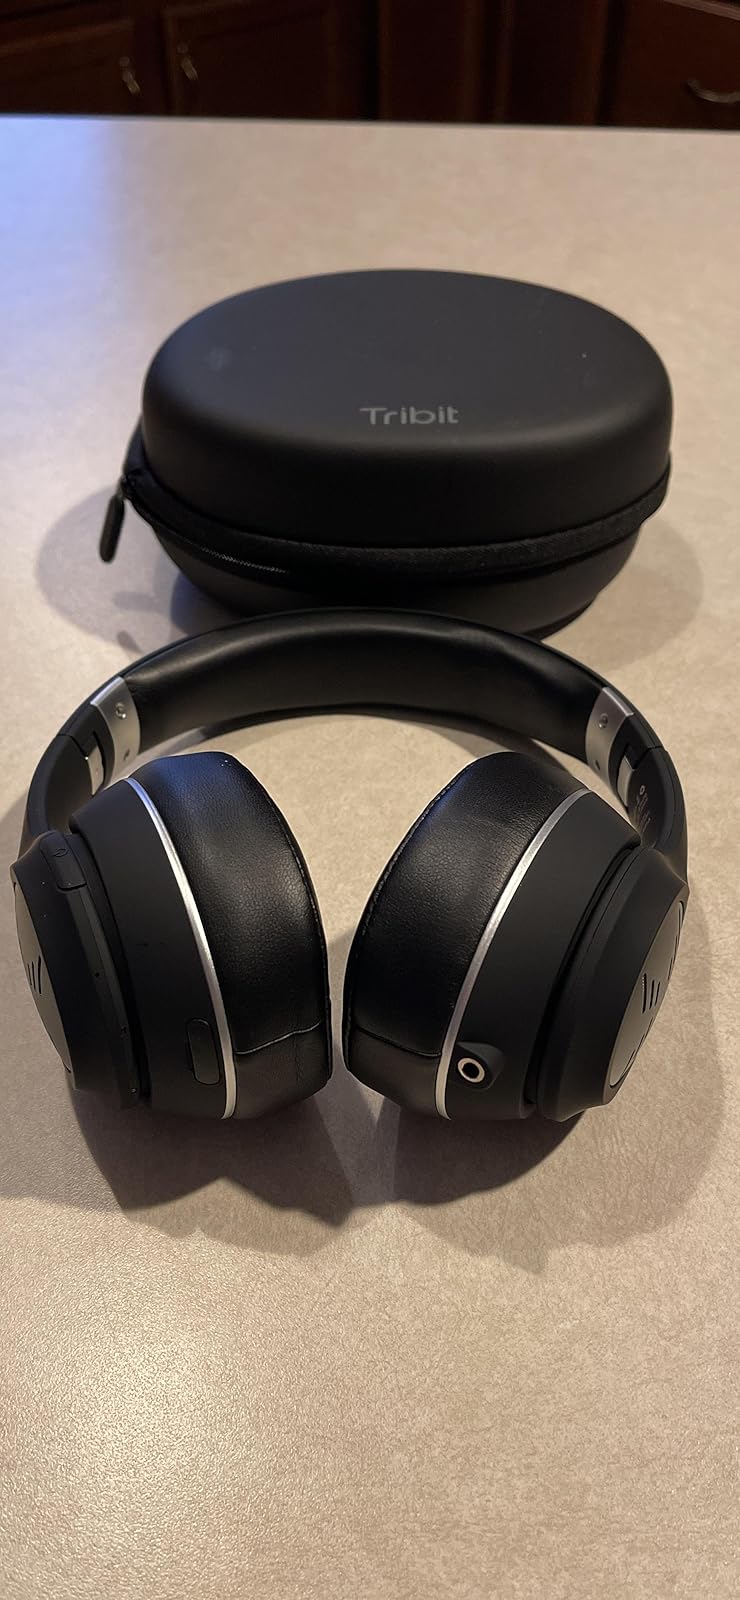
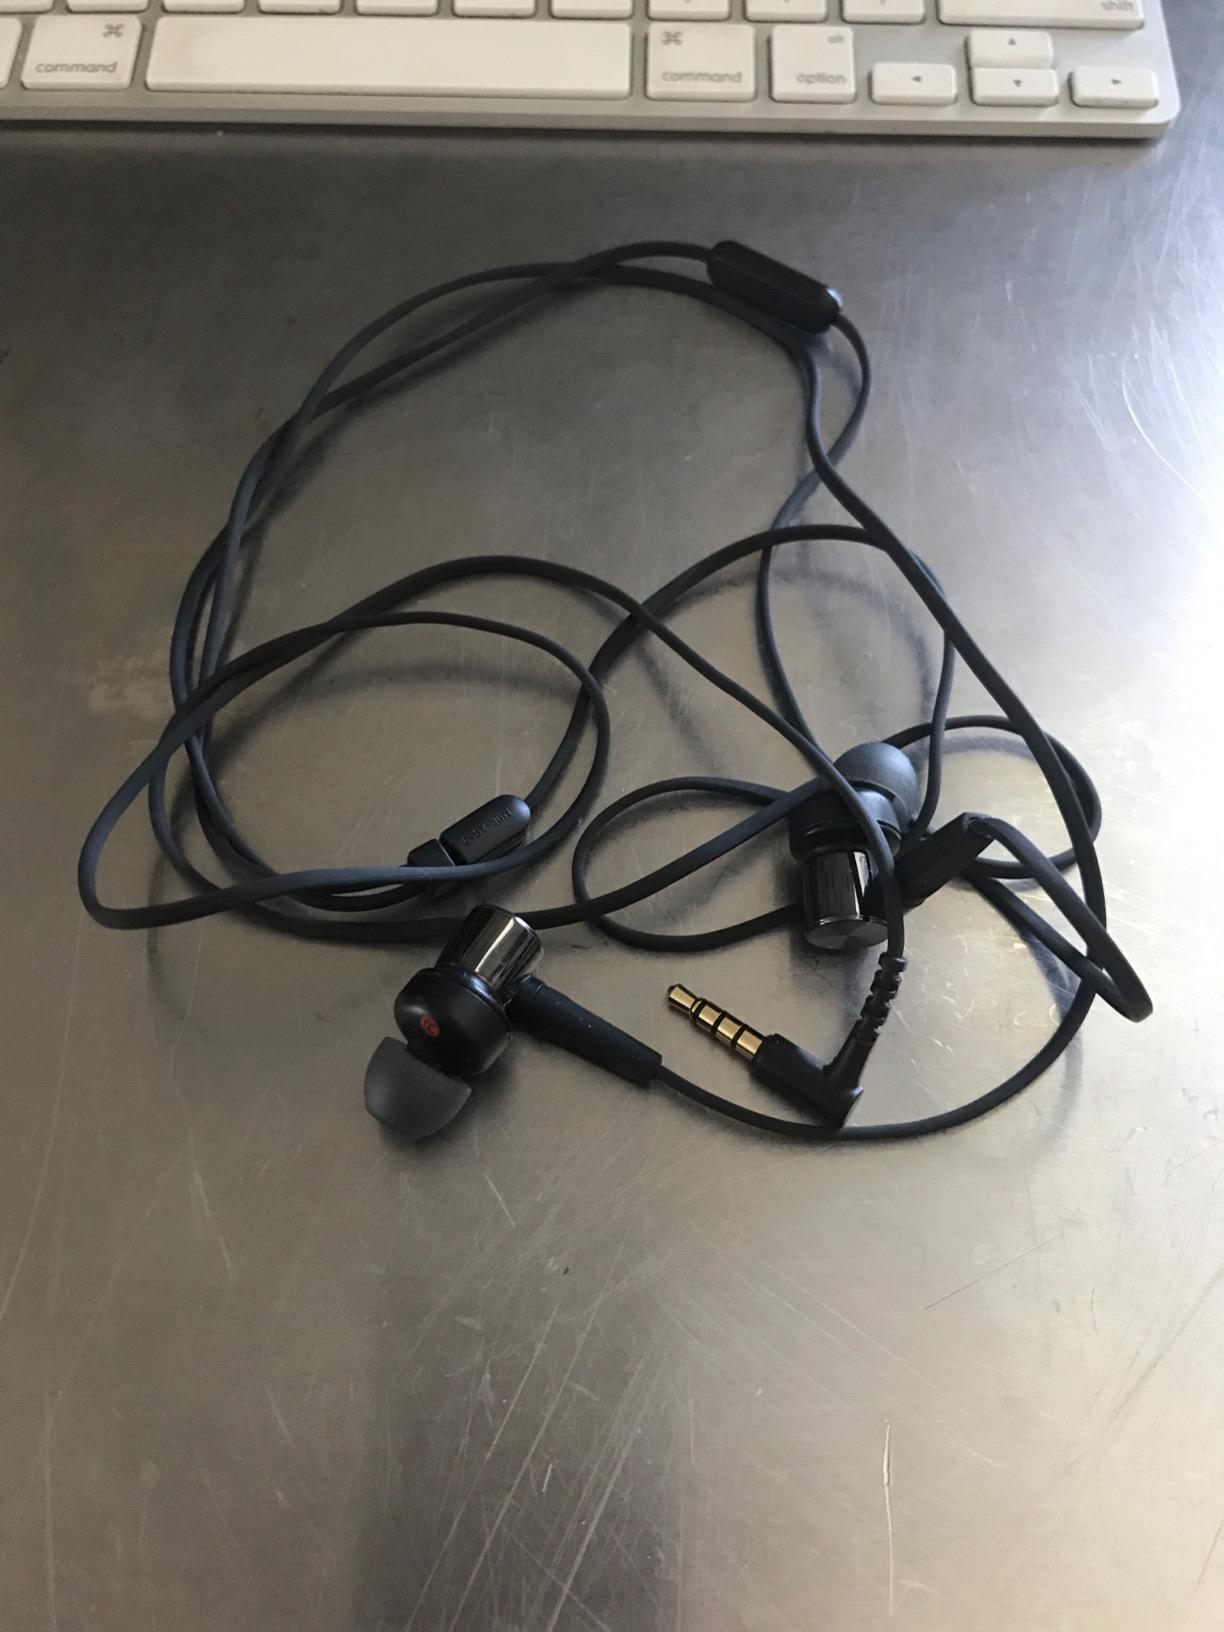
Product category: headphones
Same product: no